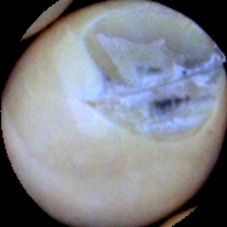
Label: Broken